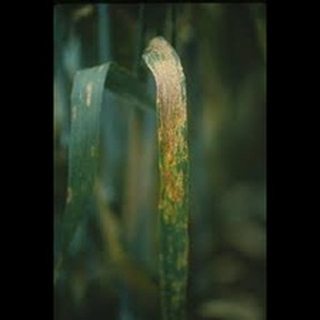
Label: wheat_leaf_blight